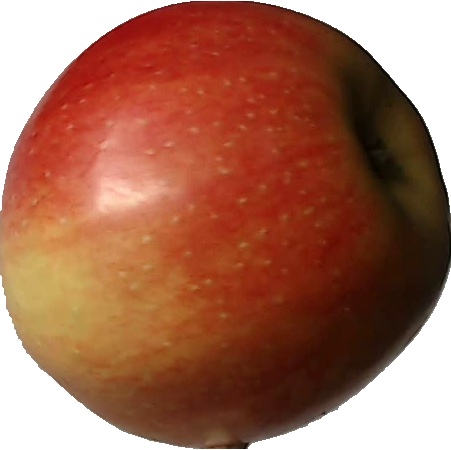
Label: apple_red_2